Lykkesholms Allé

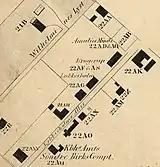
The street seen on a map detail from the 1850s

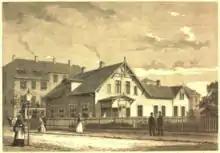
The Practical Maids' School in 1873

The land where the street is located was acquired by the composer Emil Horneman who had become moderately wealthy through his thriving music business and second marriage. He created the street in around 1850. It was named after the country house Lykkesholm which was, however, not located at the site but at present-day Tesdorpfsvej. The street was initially named Lykkesholmsvej but this name was changed to Lykkesholms Allé in 1890. Horneman was together with Georg Carstensen also an investor in the nearby entertainment venue Alhambra.